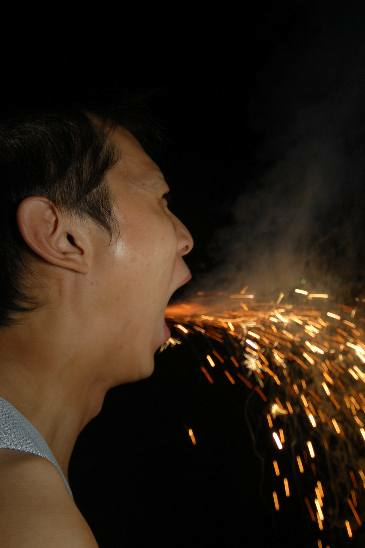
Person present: Yes